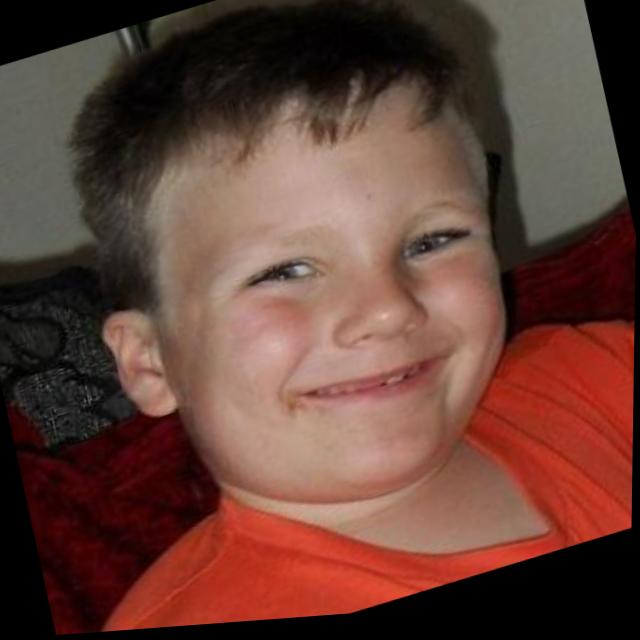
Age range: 0-12